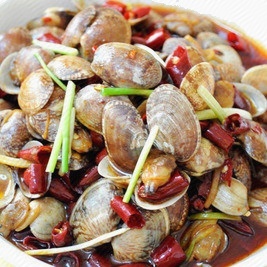
Label: Manila_Clams